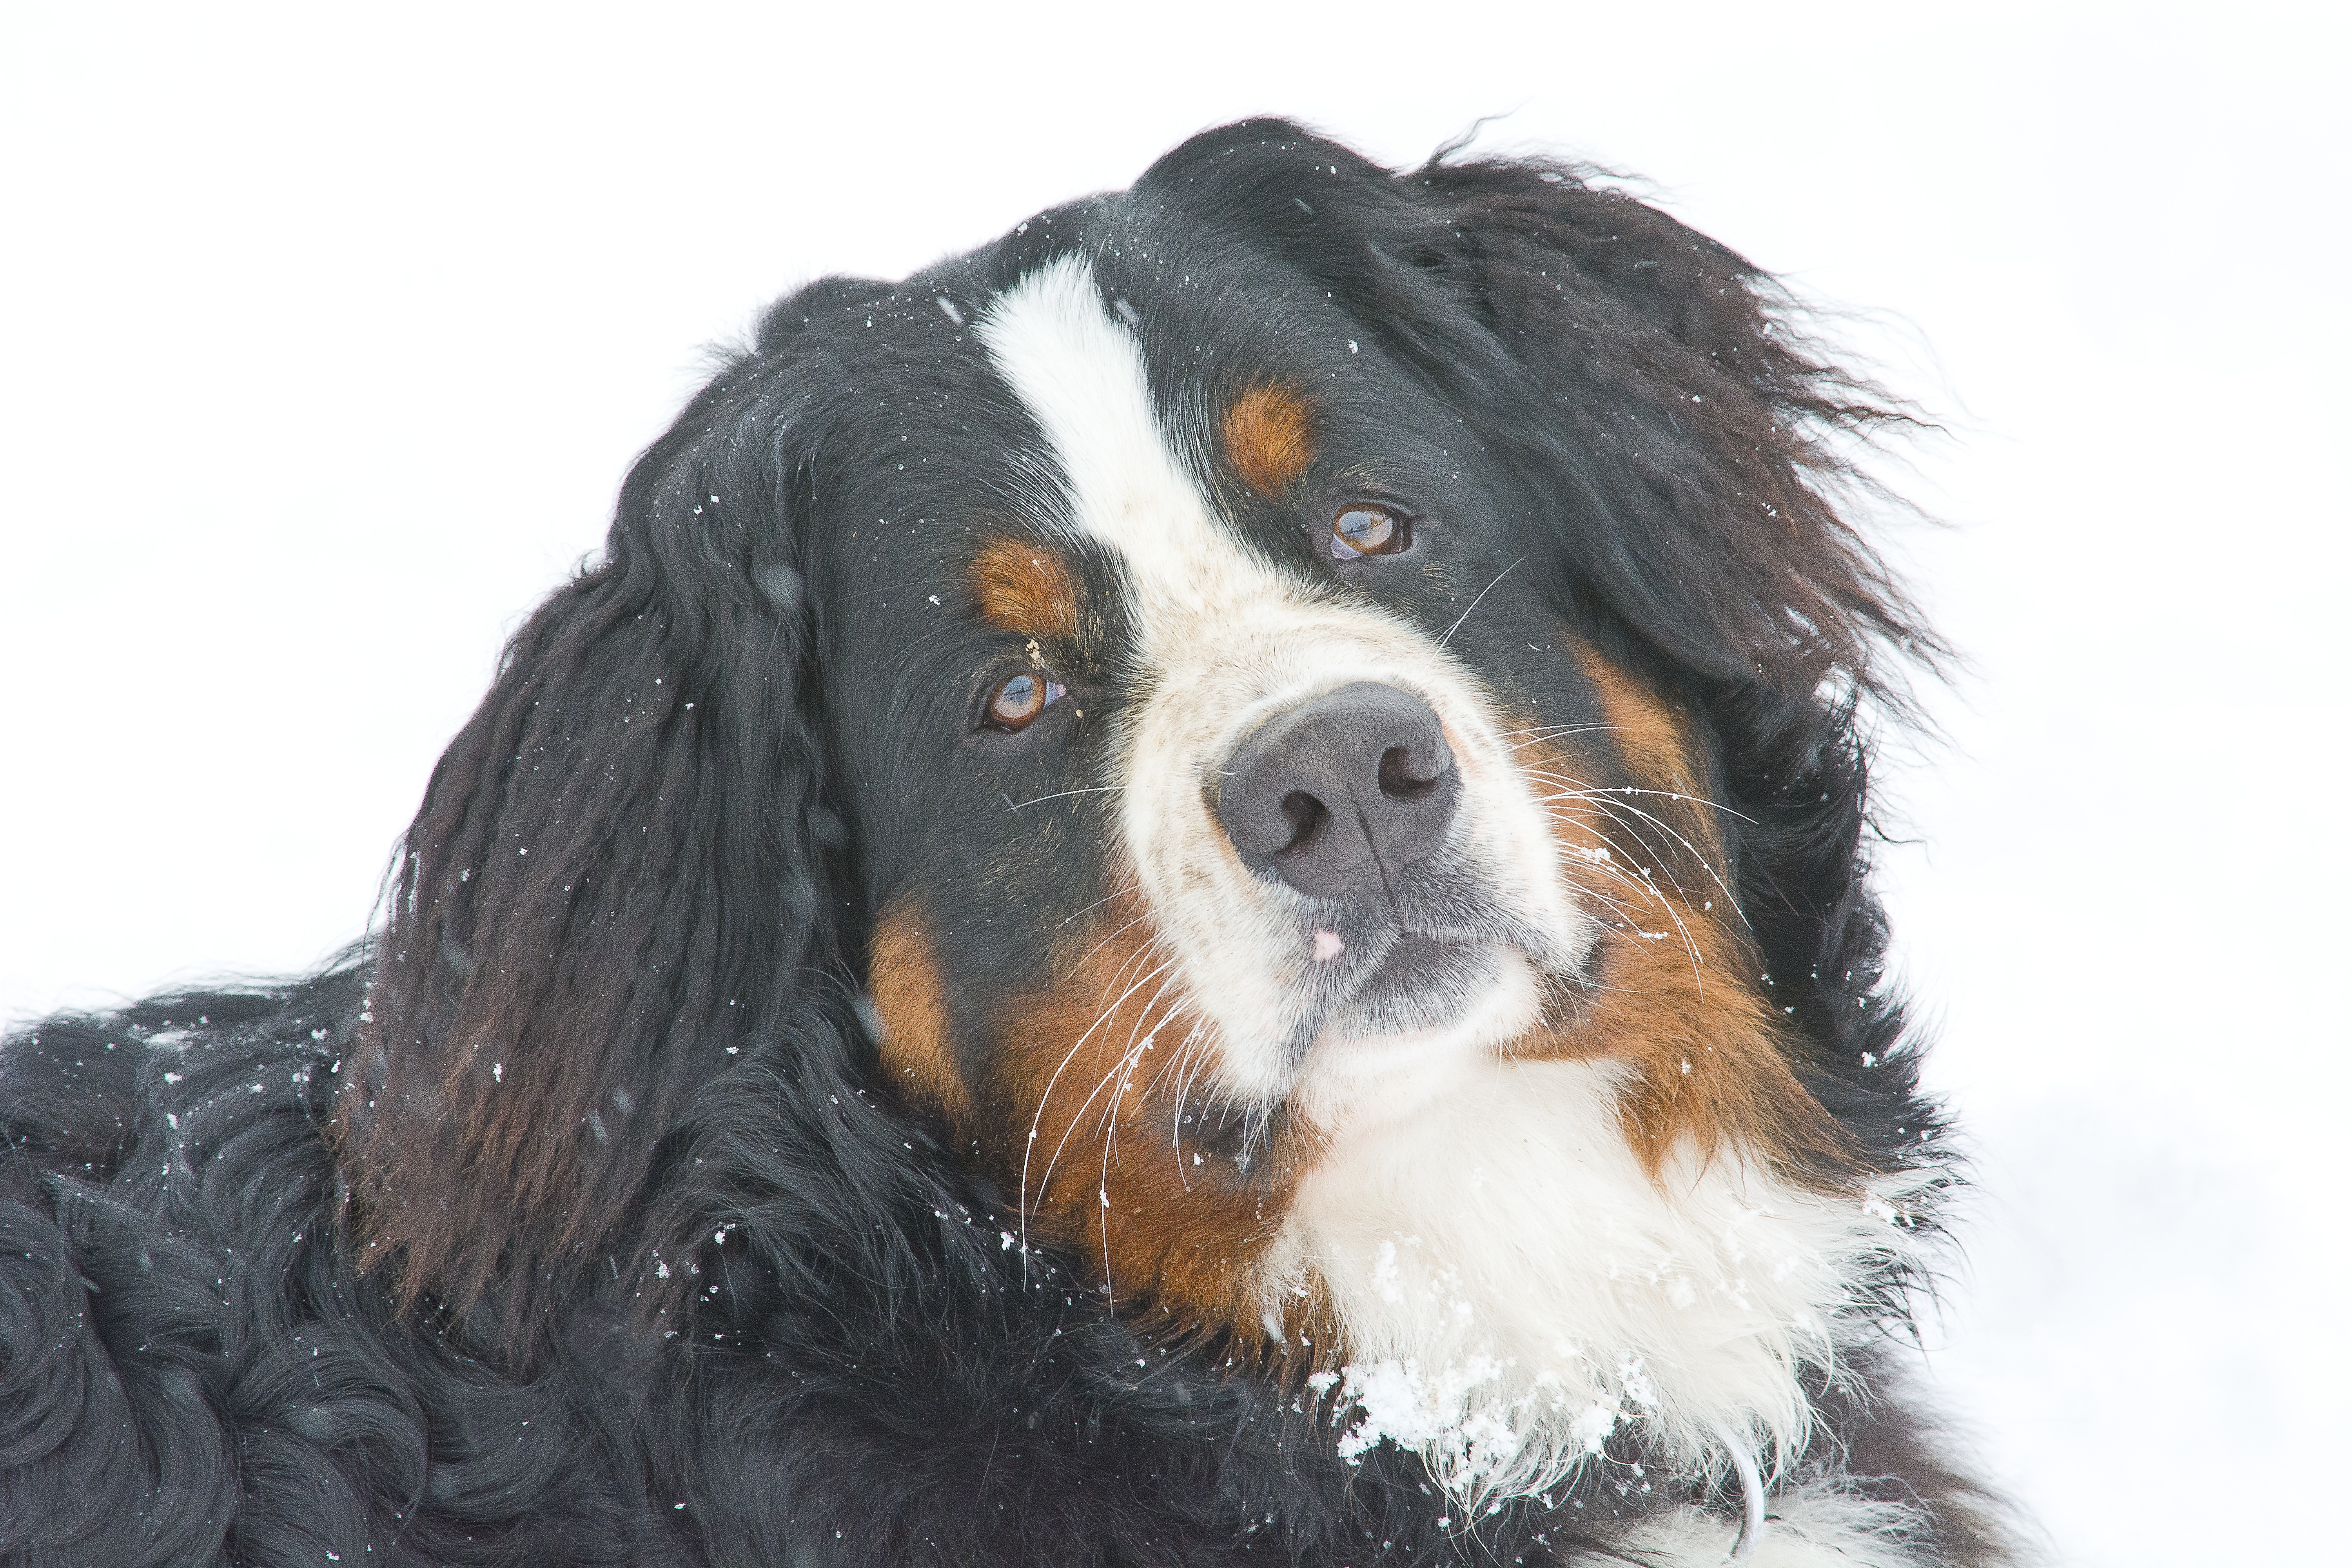
snow, dog, animal, pet, fur, mammal, vertebrate, dog breed, dog portrait, hundeportrait, big dog, bernese mountain dog, entlebucher mountain dog, dog like mammal, carnivoran, greater swiss mountain dog, appenzeller sennenhund